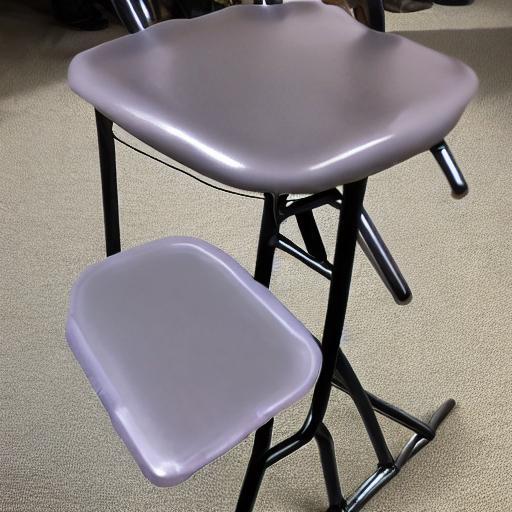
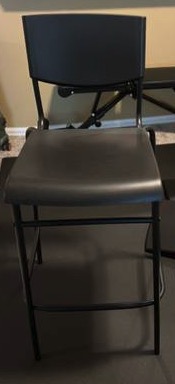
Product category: stool
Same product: no